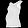
Label: T - shirt / top